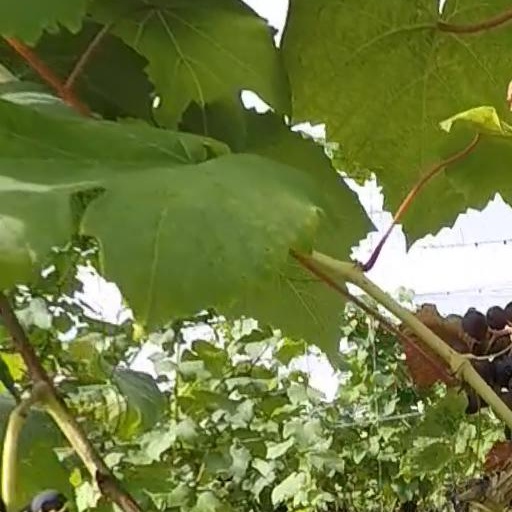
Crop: grape